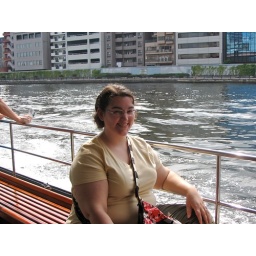
me in a boat on a river